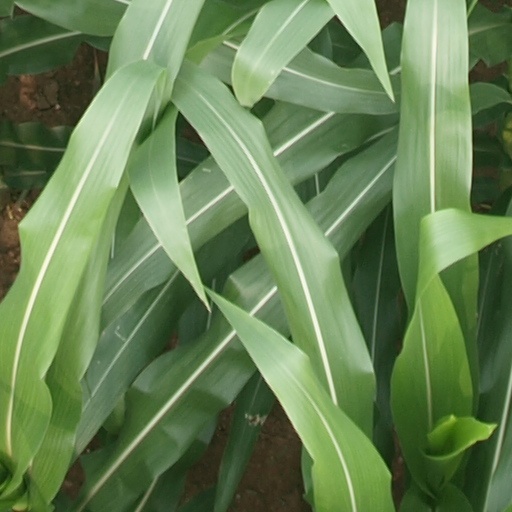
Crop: maize; corn